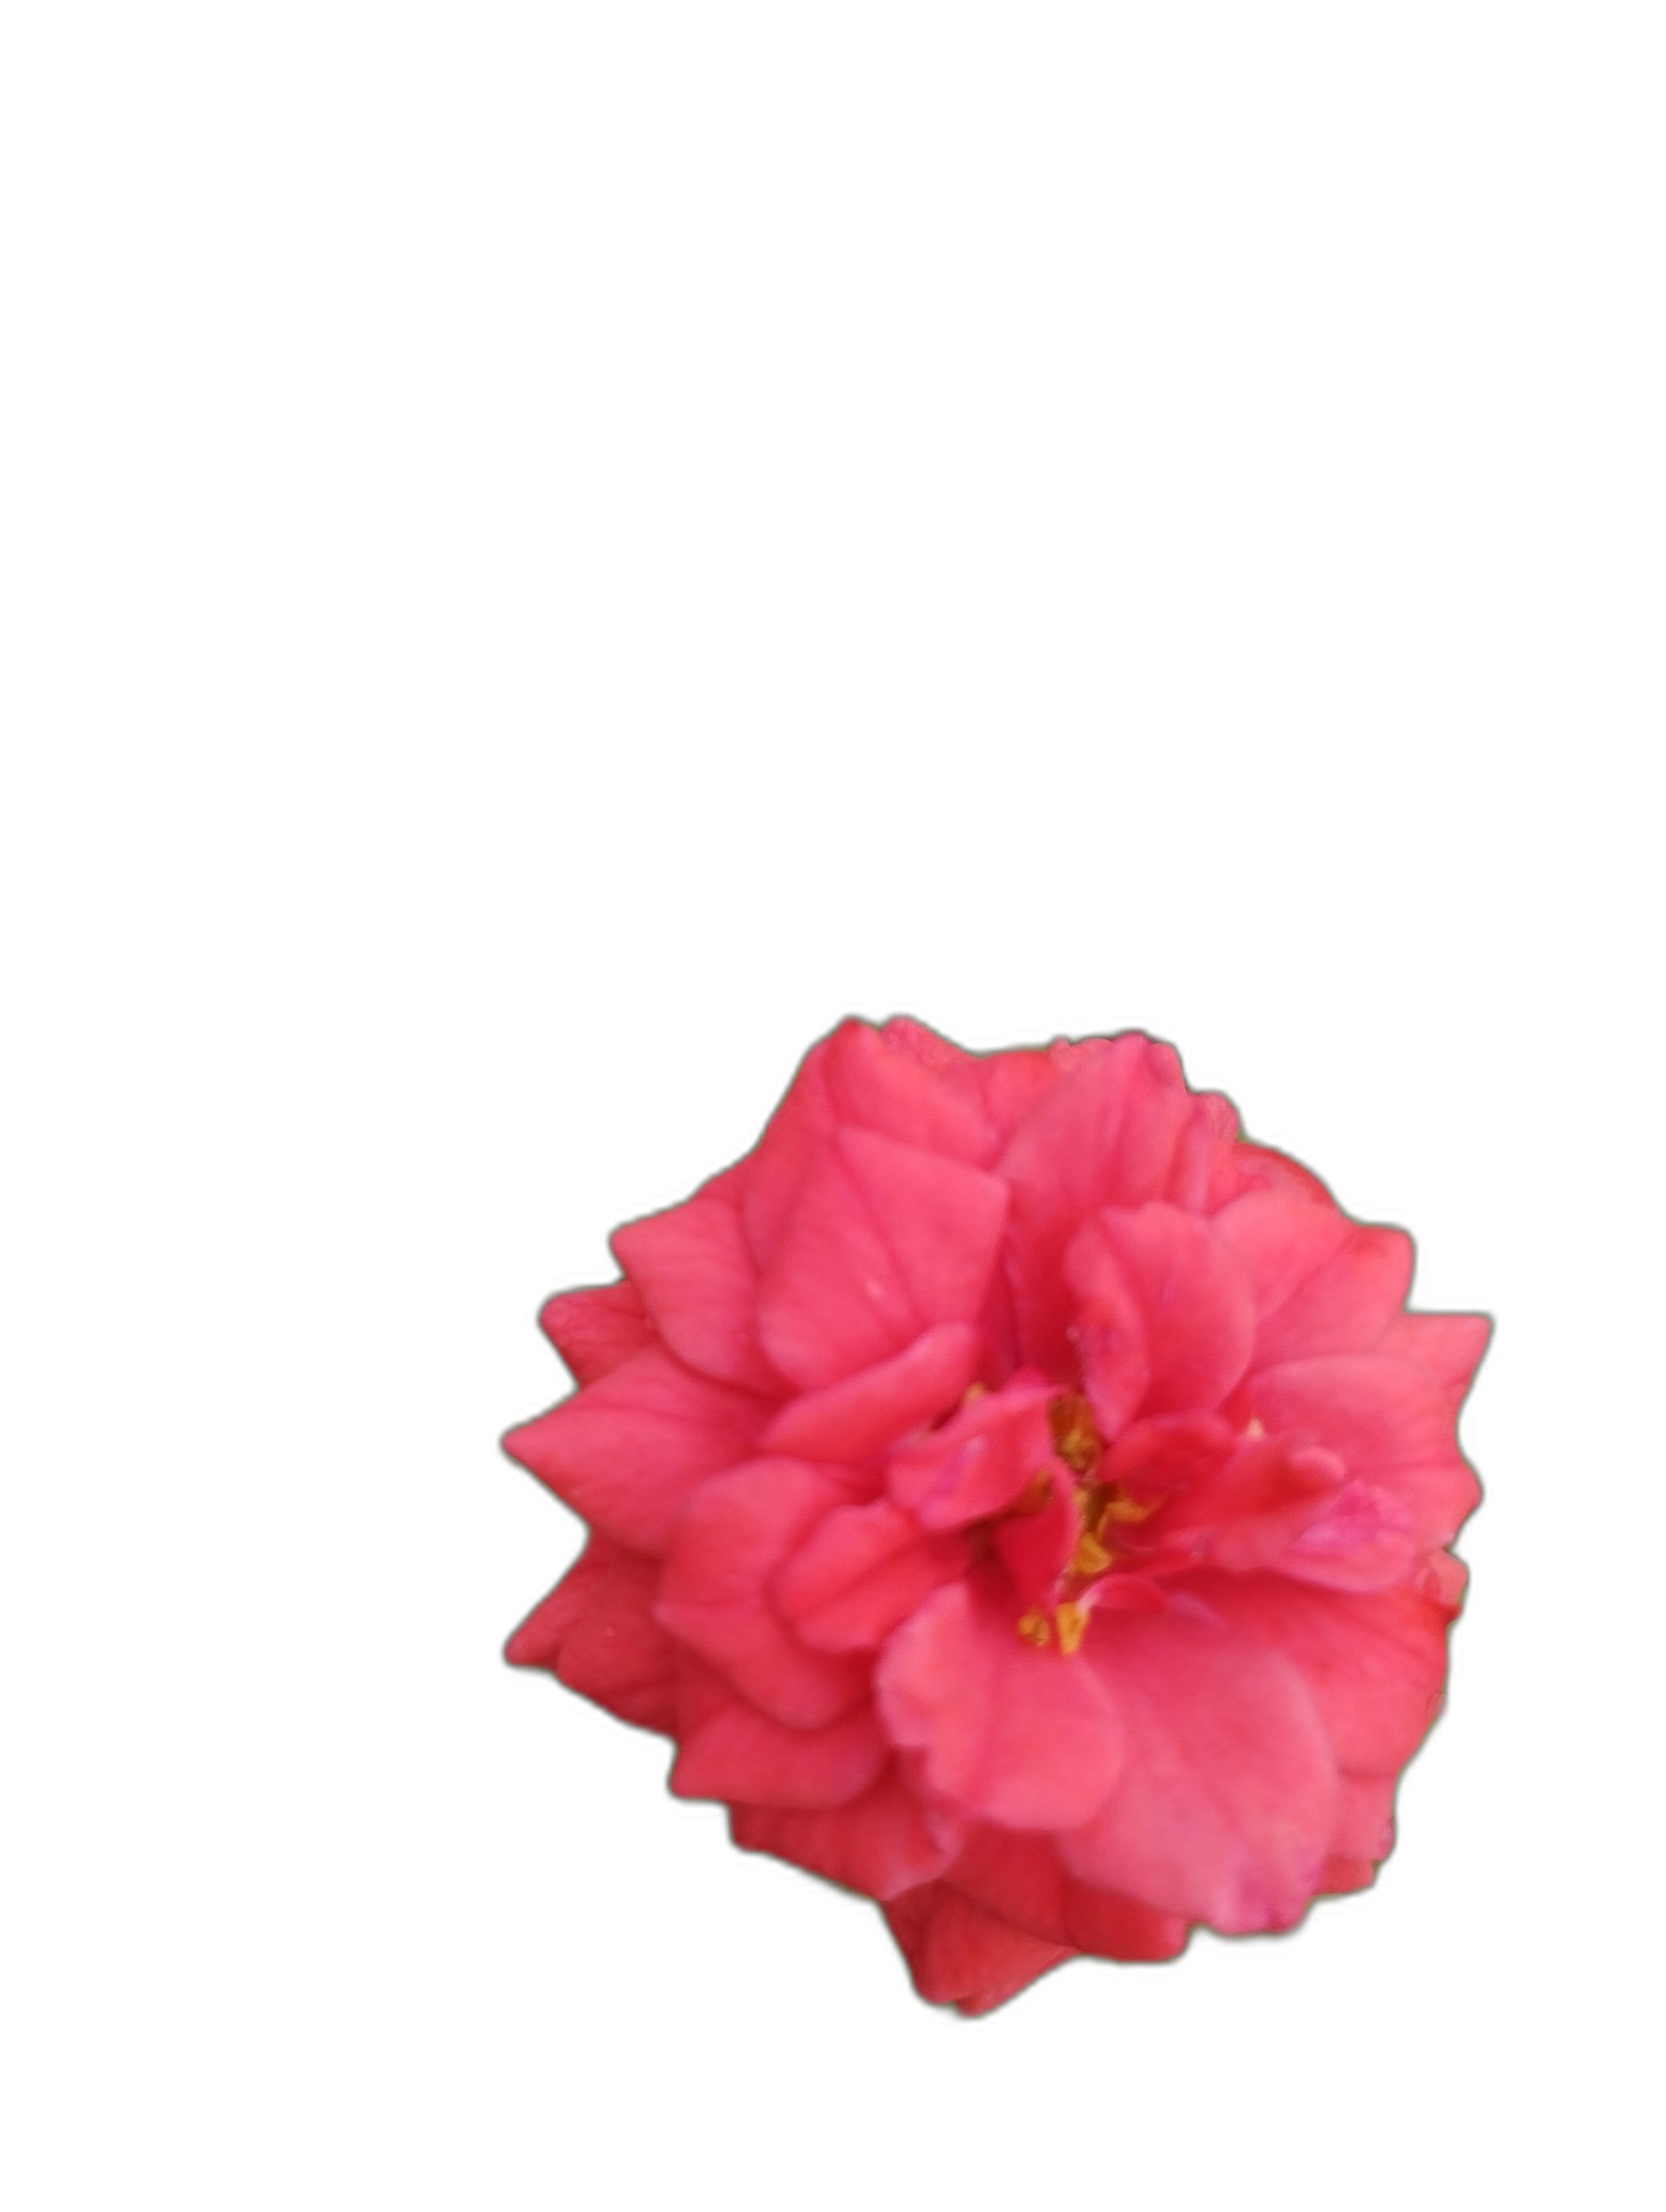
Label: Rose